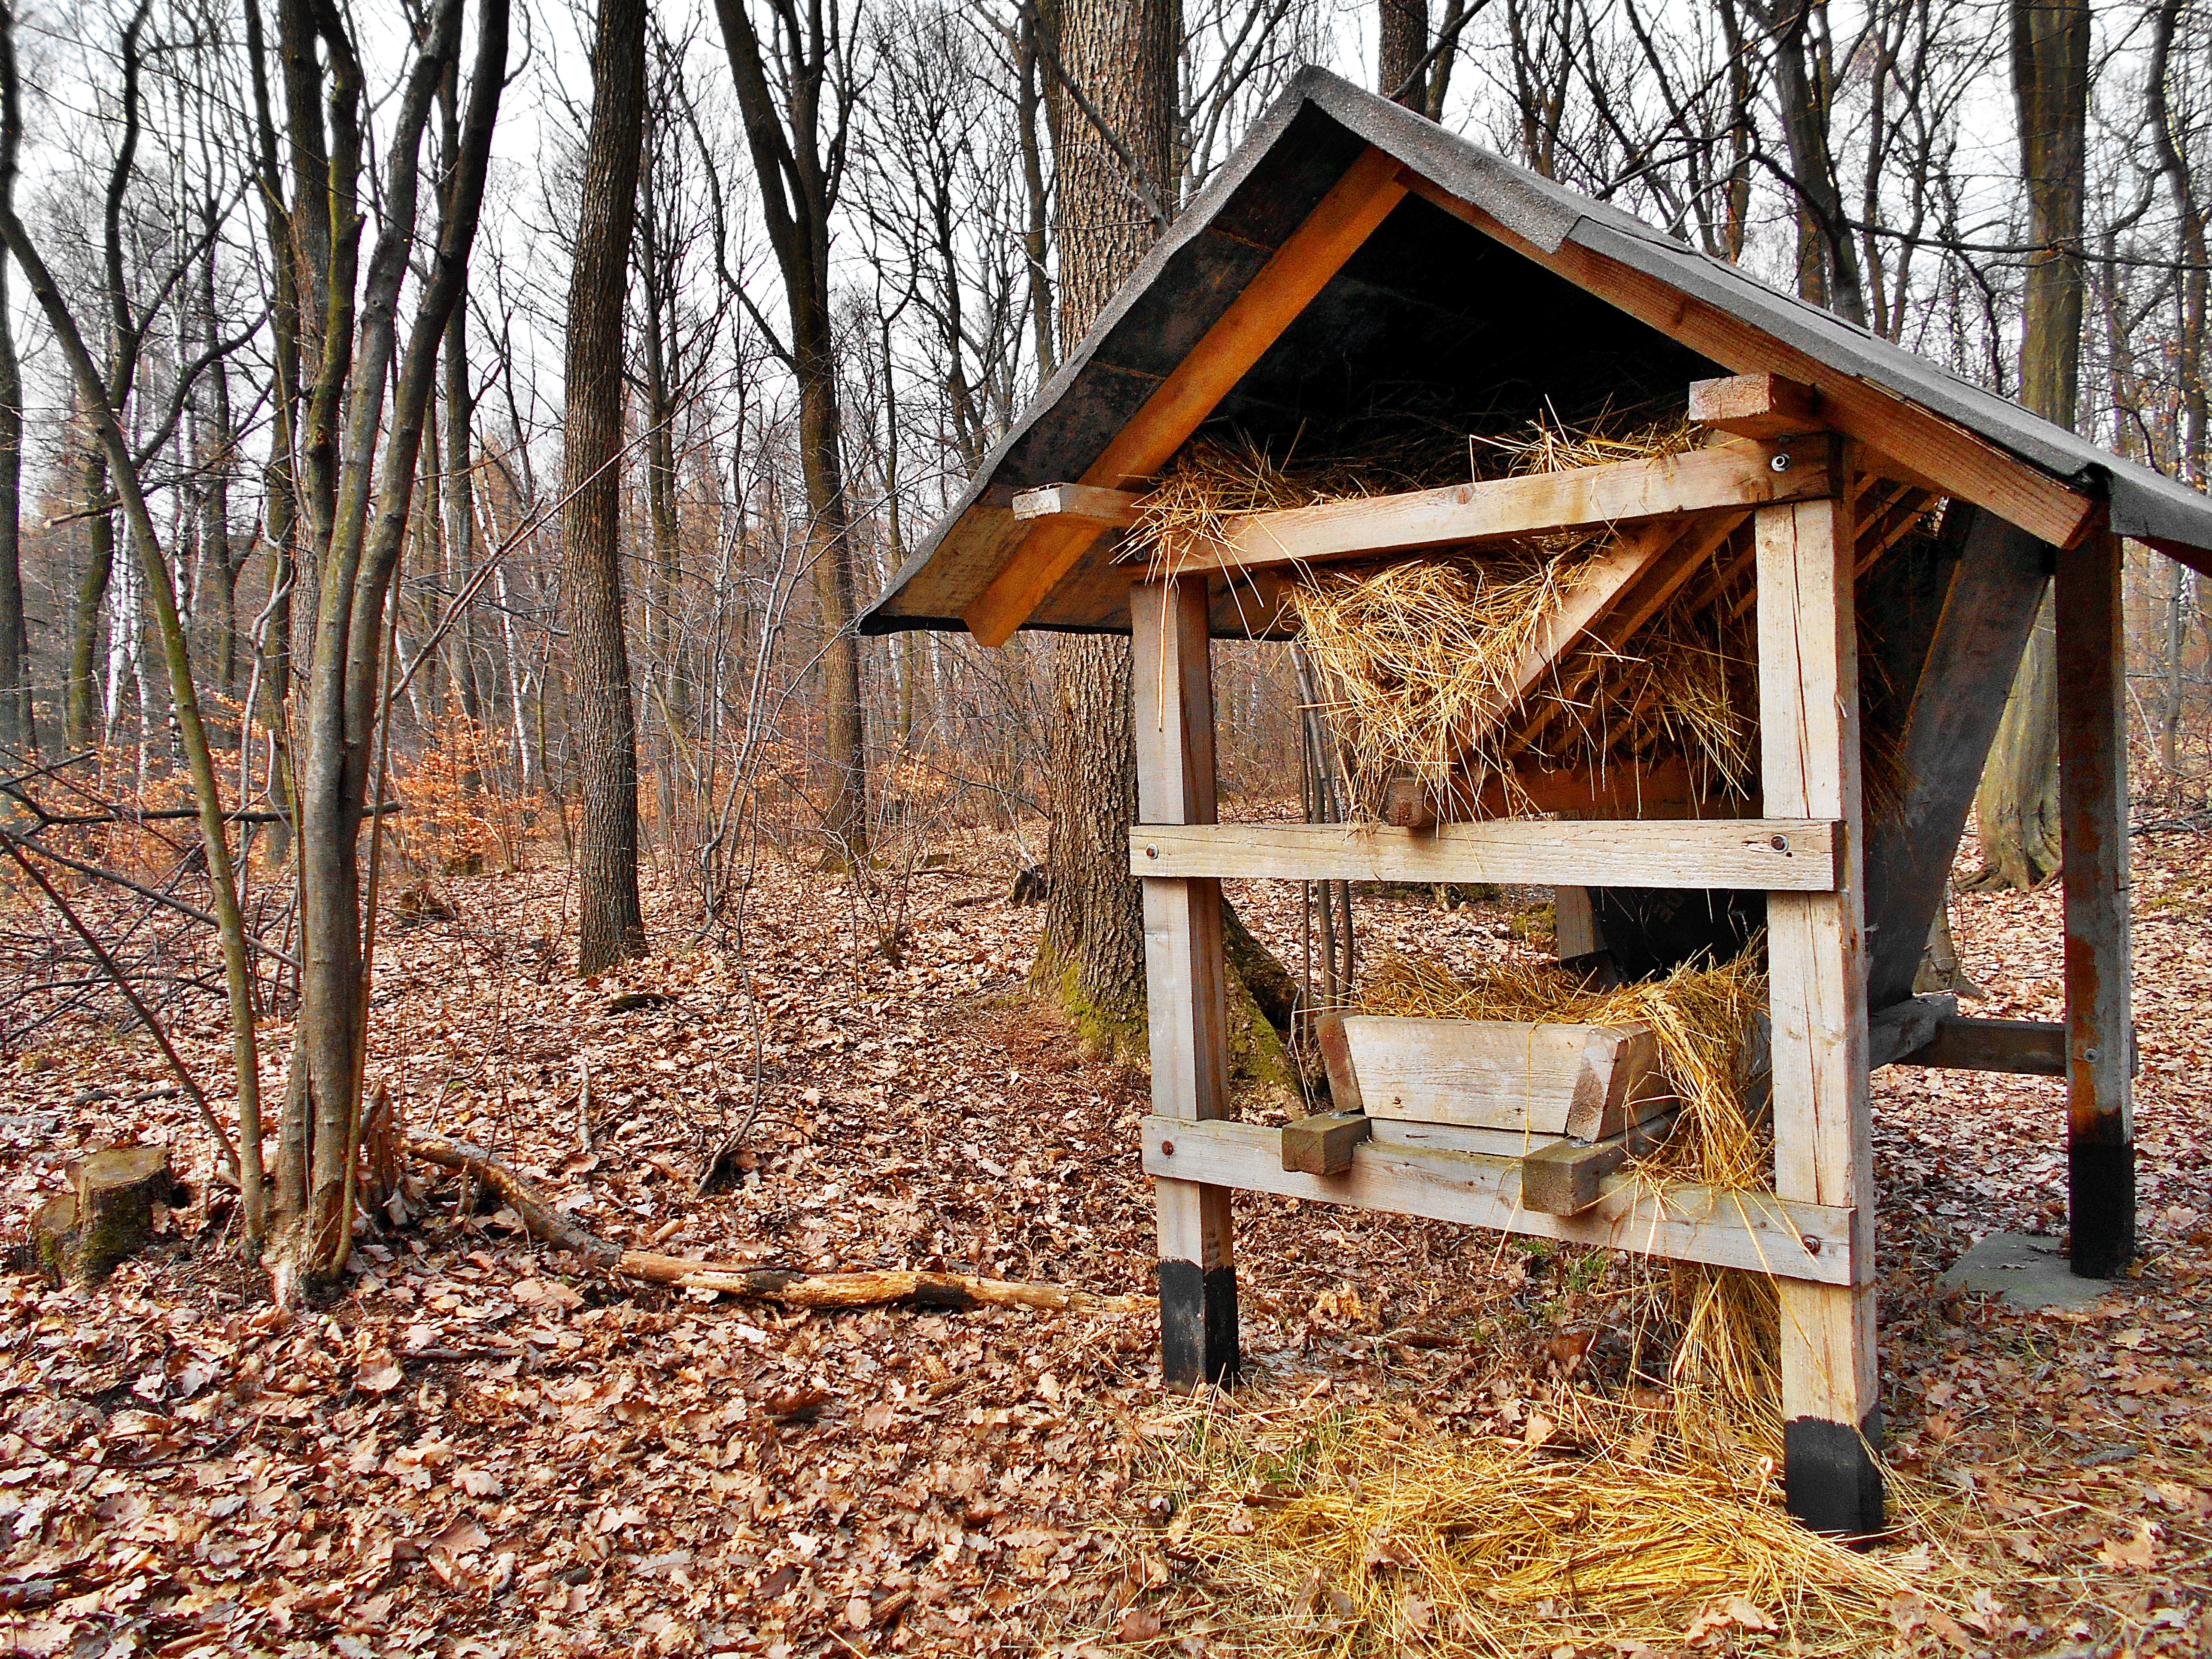
forest, wood, hay, shed, hut, shack, deer, cottage, pasture, autumn, backyard, agriculture, feeding, outhouse, woodland, log cabin, outdoor structure